Shtreimel

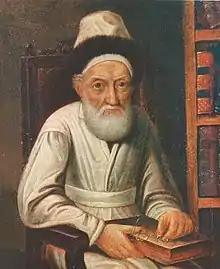
Portrait of Menachem Mendel Schneersohn in a shtreimel

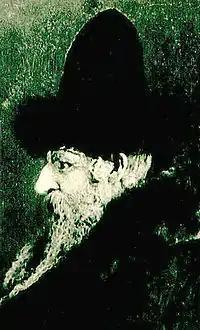
Portrait of David Moses Friedman of the Chortkov dynasty in the shtreimel of the Ruzhin dynasty

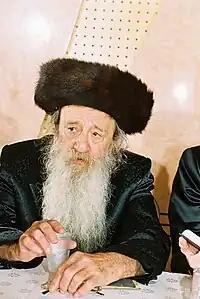
A rabbi dressed in shtreimel, Jerusalem

Shtreimels worn by the Hasidim of Galicia, Romania, and Hungary, and Lithuanian Jews up until the 20th century were made of a large circular piece of black velvet surrounded by fur.